The Sweetness at the Bottom of the Pie

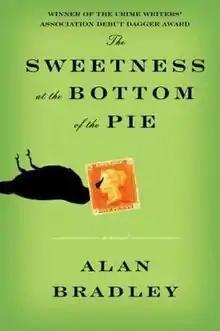
Front cover of US/Canada first edition

The Sweetness at the Bottom of the Pie is a 2009 mystery by Alan Bradley. Set in the English countryside in 1950, it features Flavia de Luce, an 11-year-old amateur sleuth who pulls herself away from her beloved chemistry lab in order to clear her father in a murder investigation. Bradley, a first-time novelist, wrote the book after winning the 2007 Debut Dagger Award and selling the publishing rights in three countries, based on the first chapter and a synopsis. Well received by critics as an old-fashioned mystery featuring an unforgettable protagonist, the novel has won multiple awards and is the first in a 10-book series.